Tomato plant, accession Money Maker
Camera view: tilt-top (135 deg); turntable rotation: 150 degrees
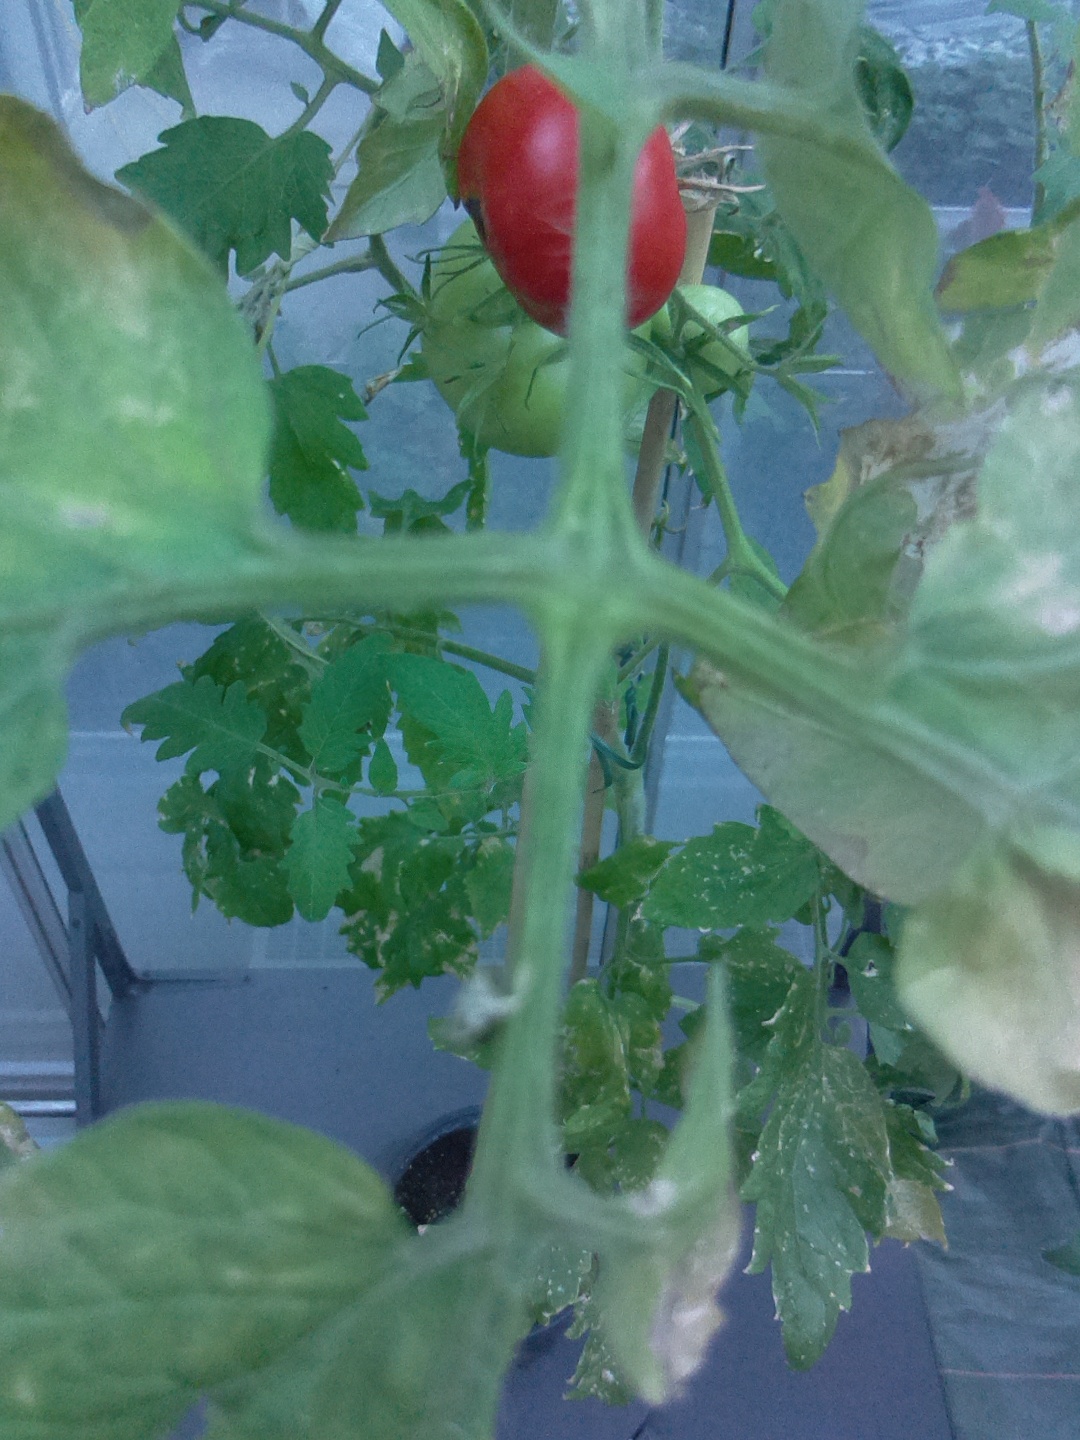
BBCH growth stage 83: 30%-40% of fruits show typical fully ripe color